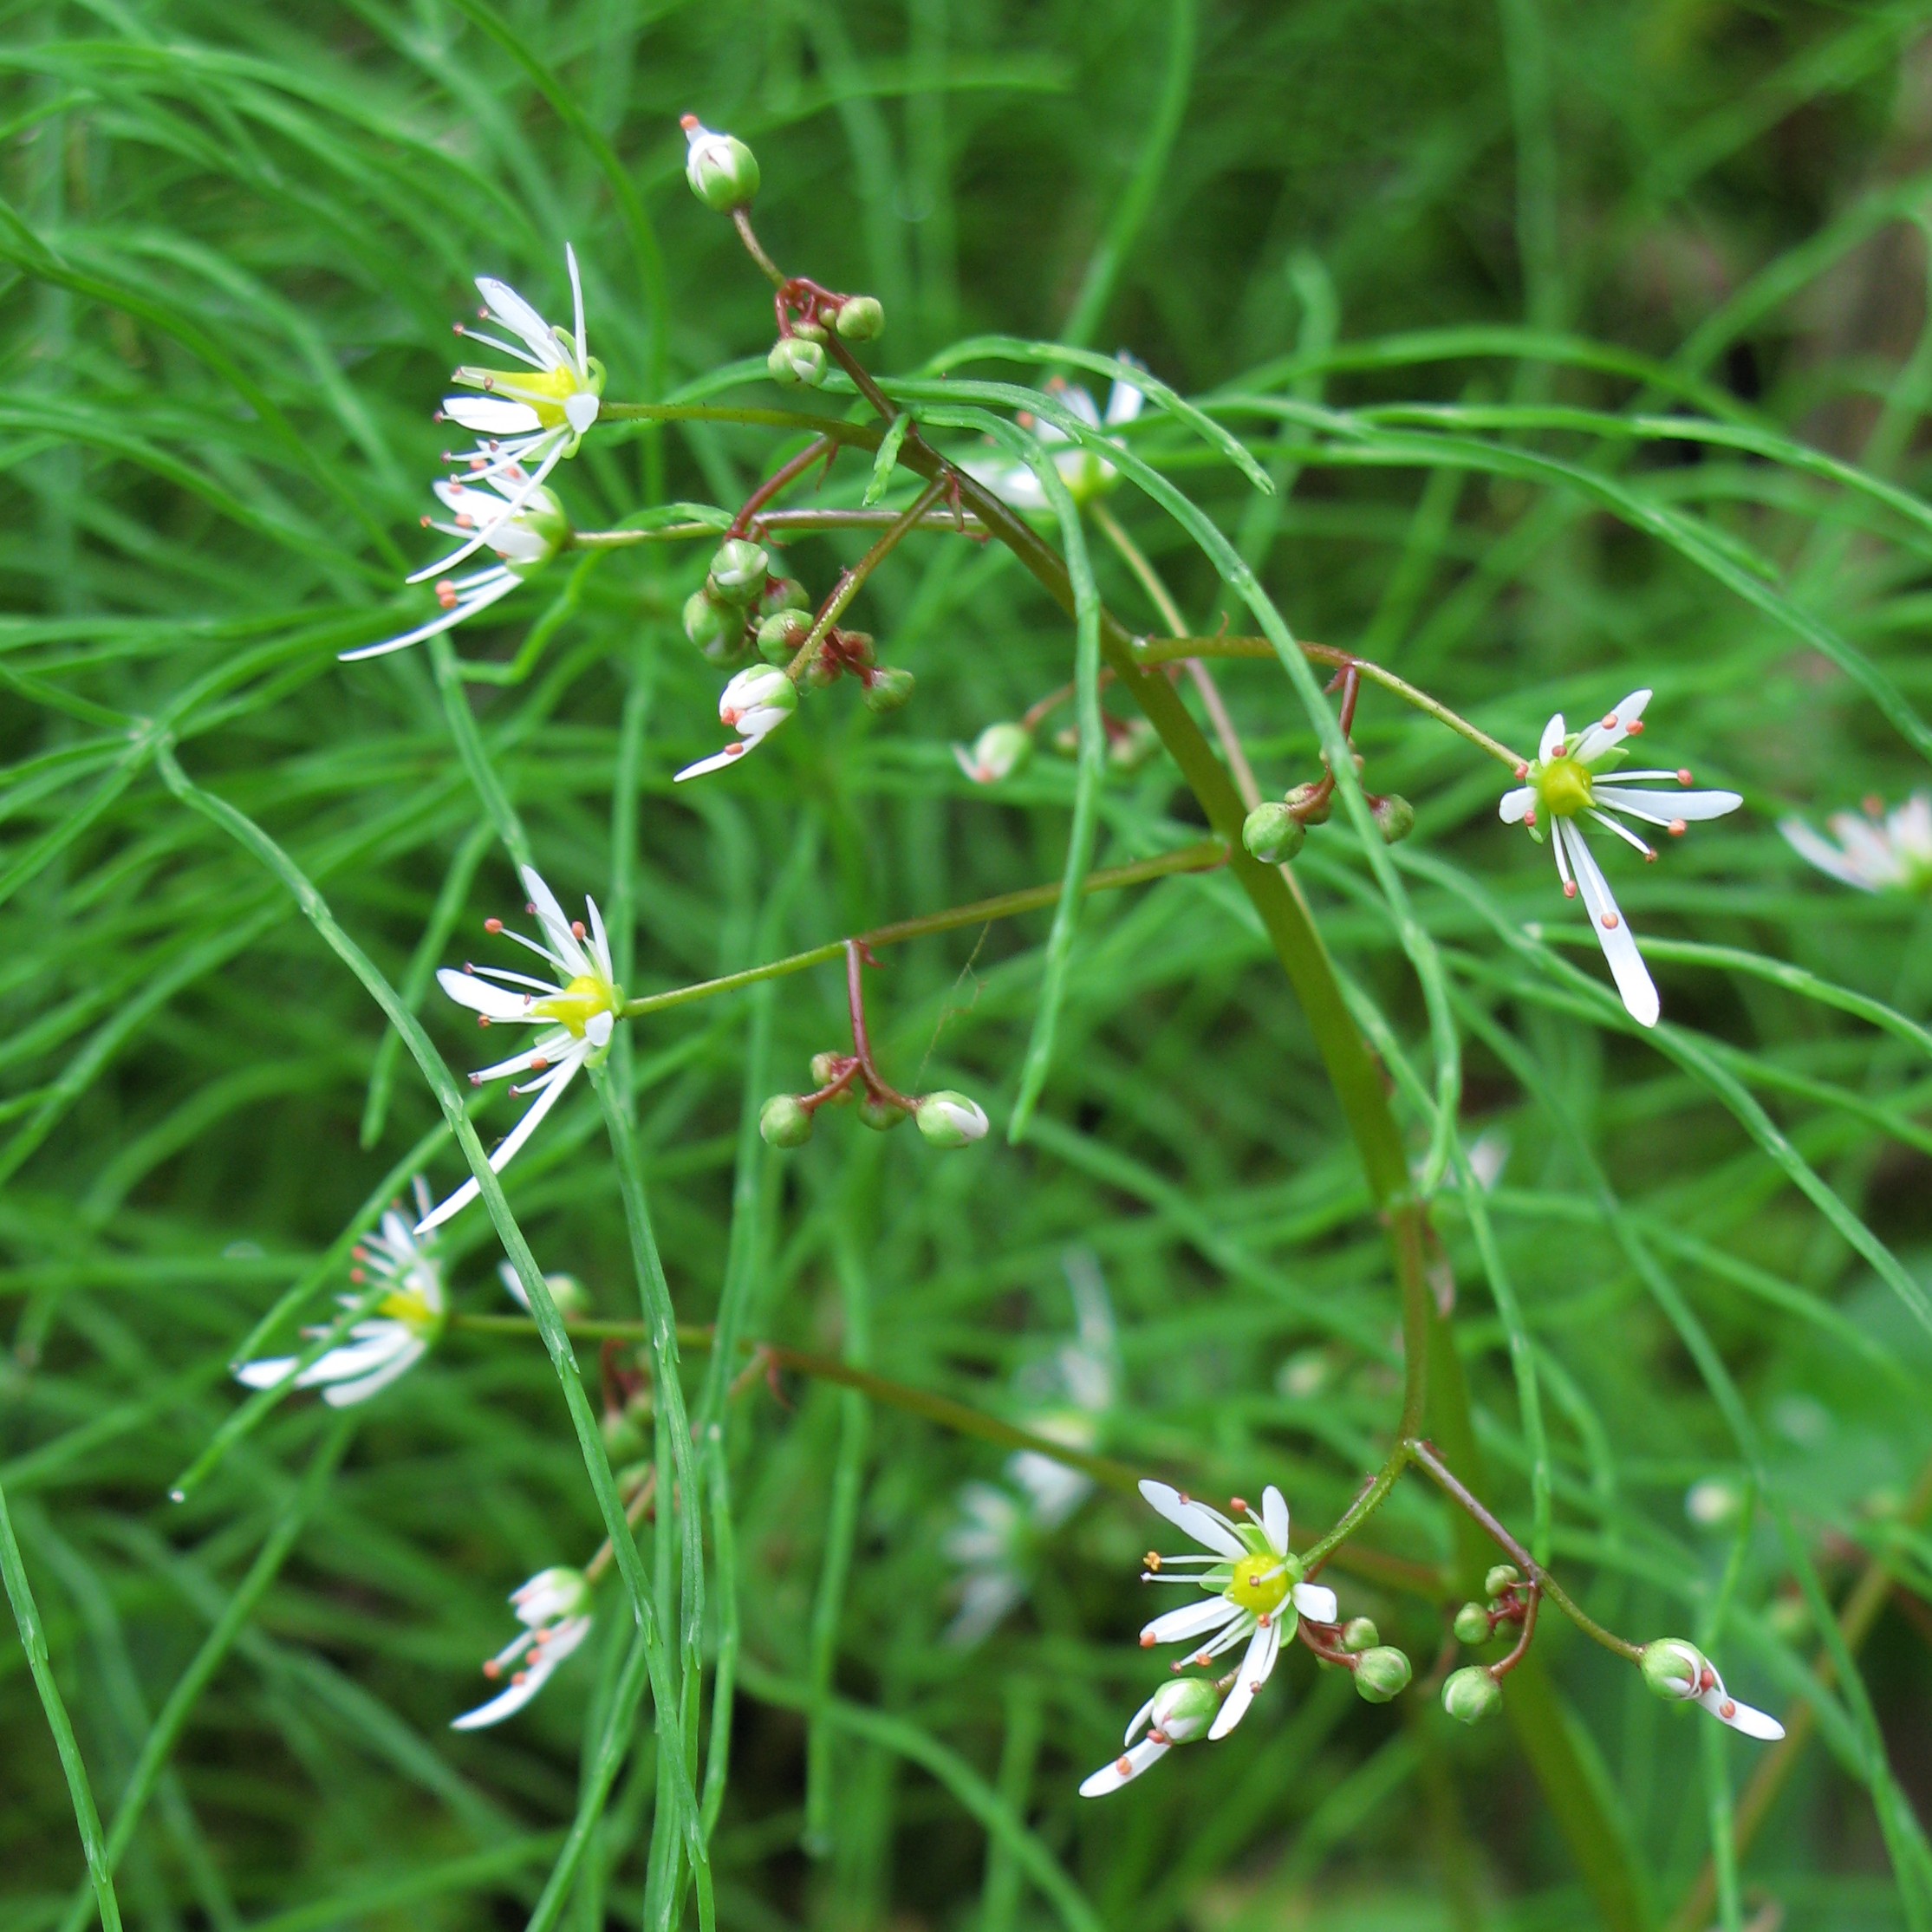
plant, white, meadow, flower, high, herb, botany, flora, wildflower, hires, flowerpicturesnolimits, hi, res, powershotg7, canong7, flowering plant, grass family, land plant